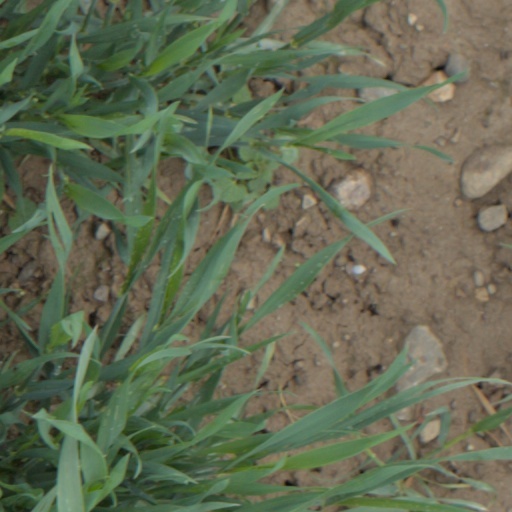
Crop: wheat